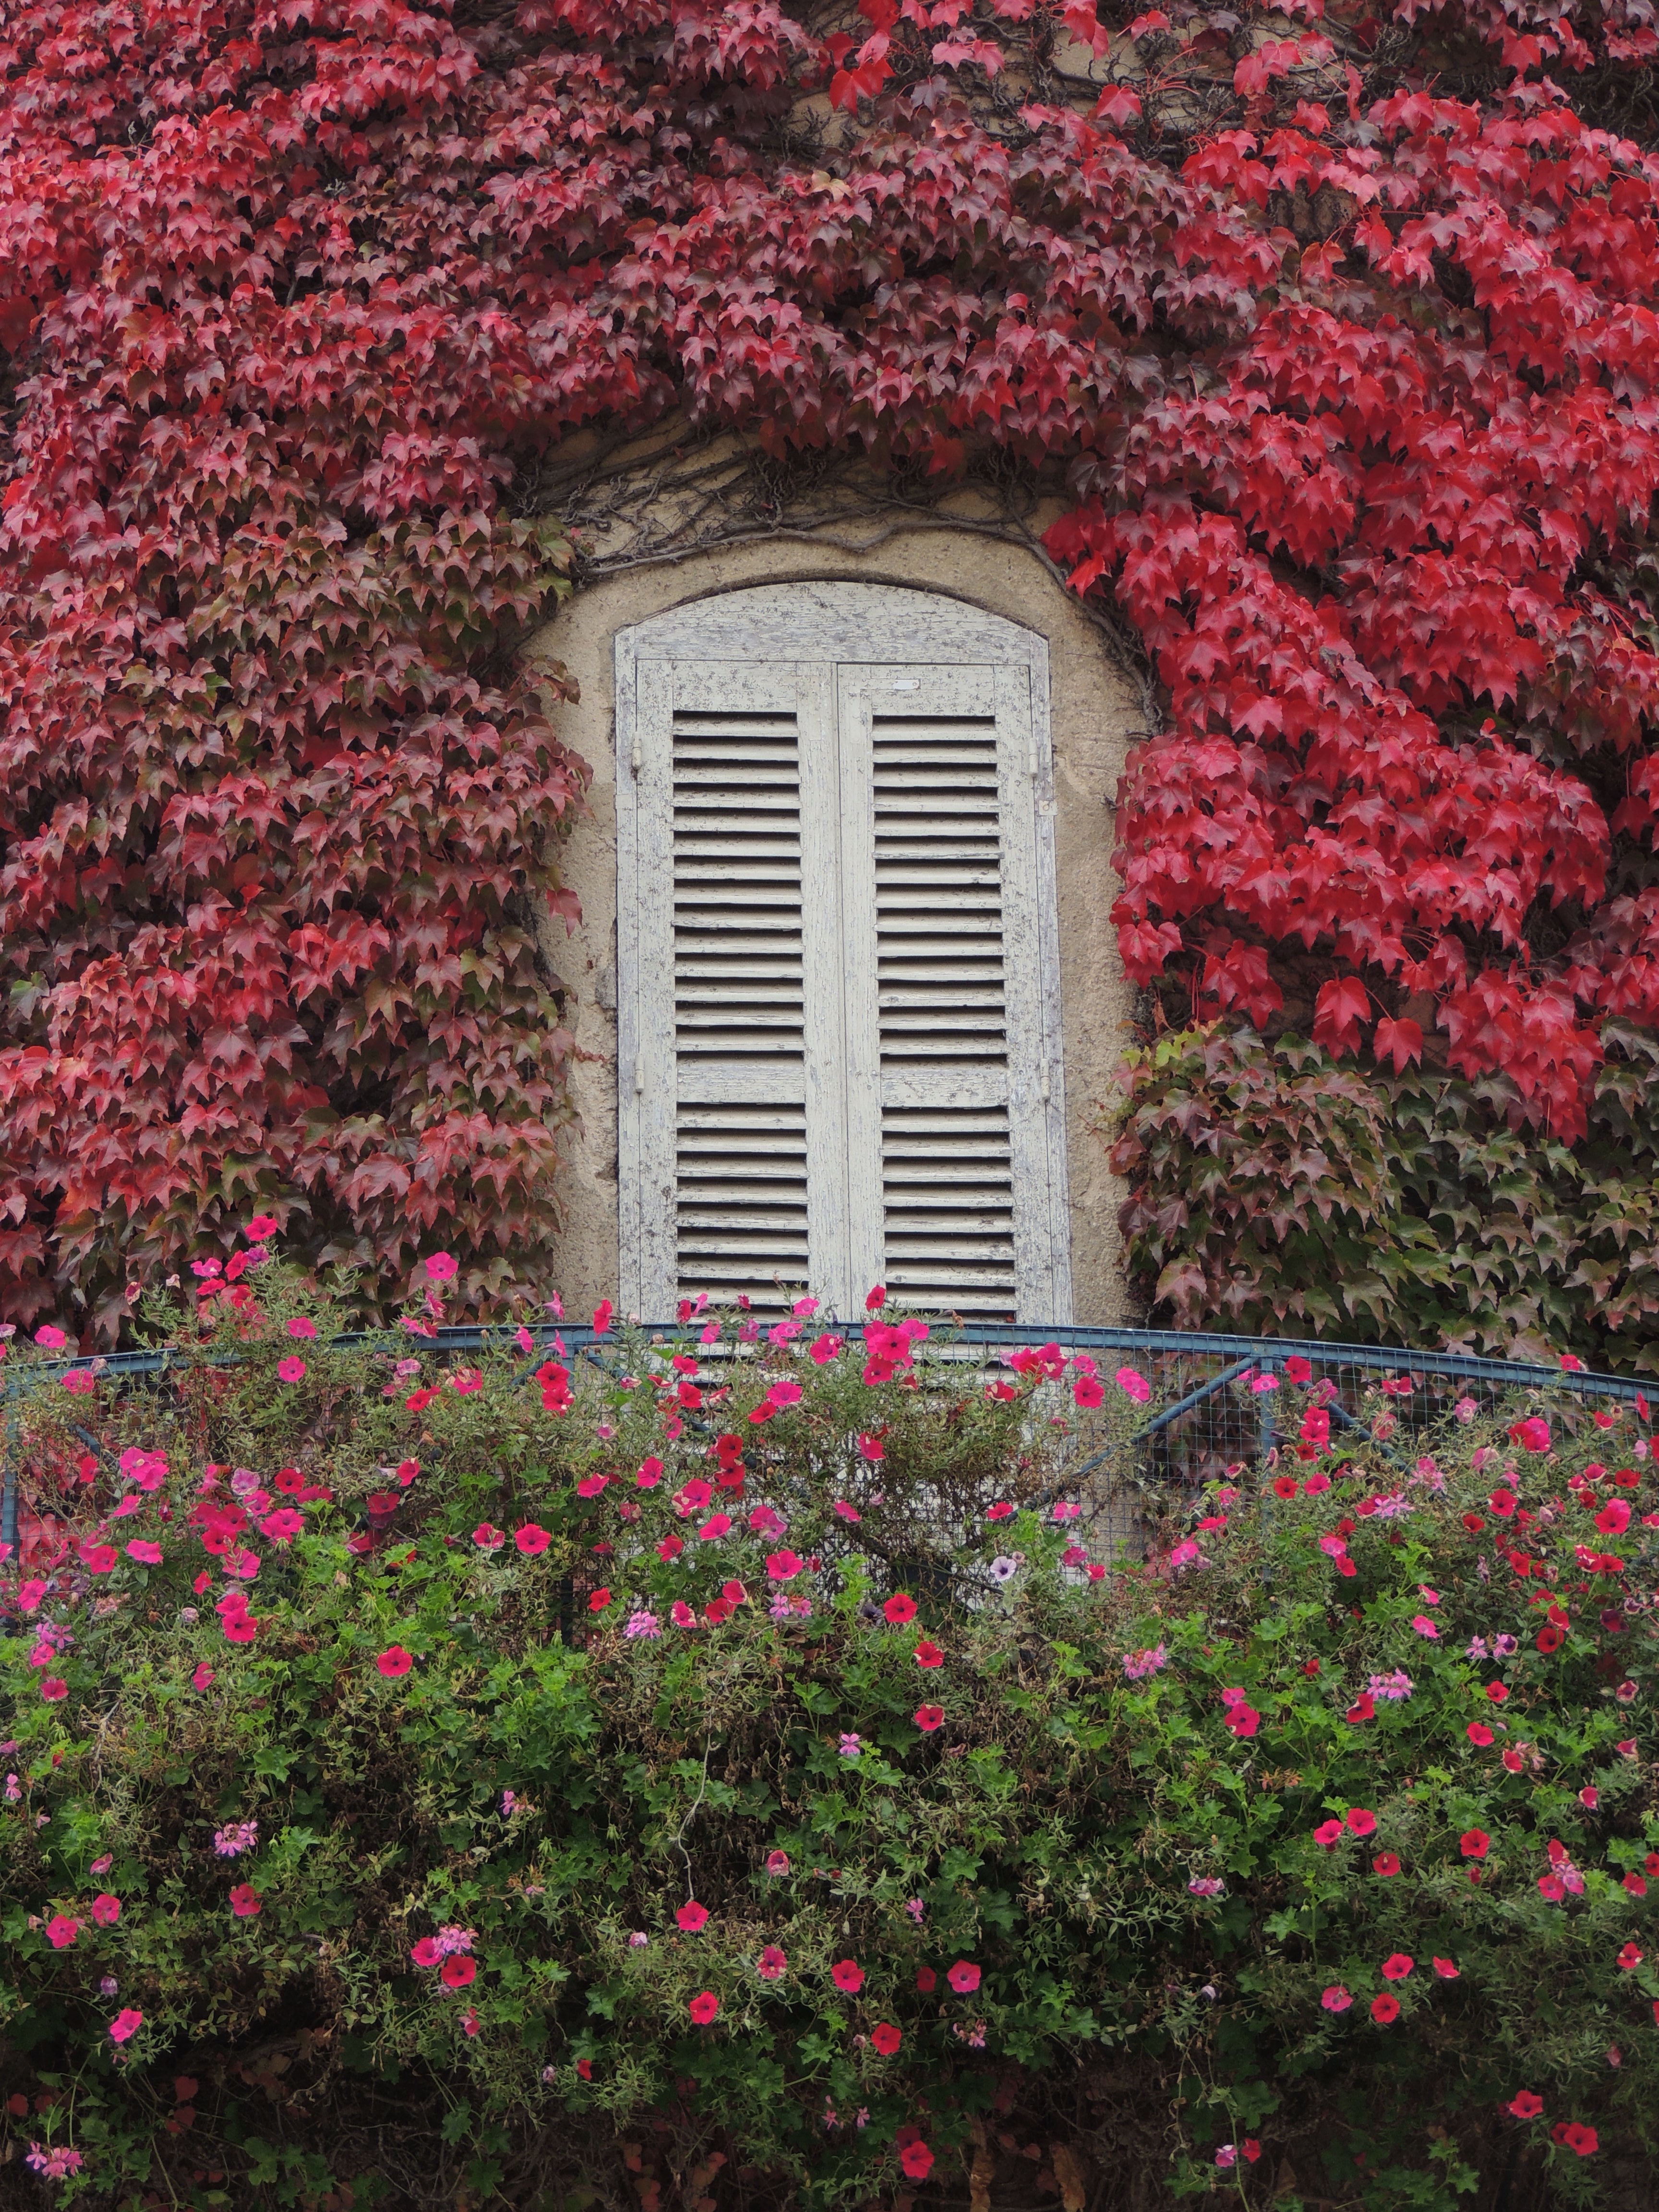
tree, blossom, plant, lawn, leaf, flower, window, red, ivy, autumn, botany, garden, flora, season, shrub, flowering plant, rambouillet, woody plant, land plant